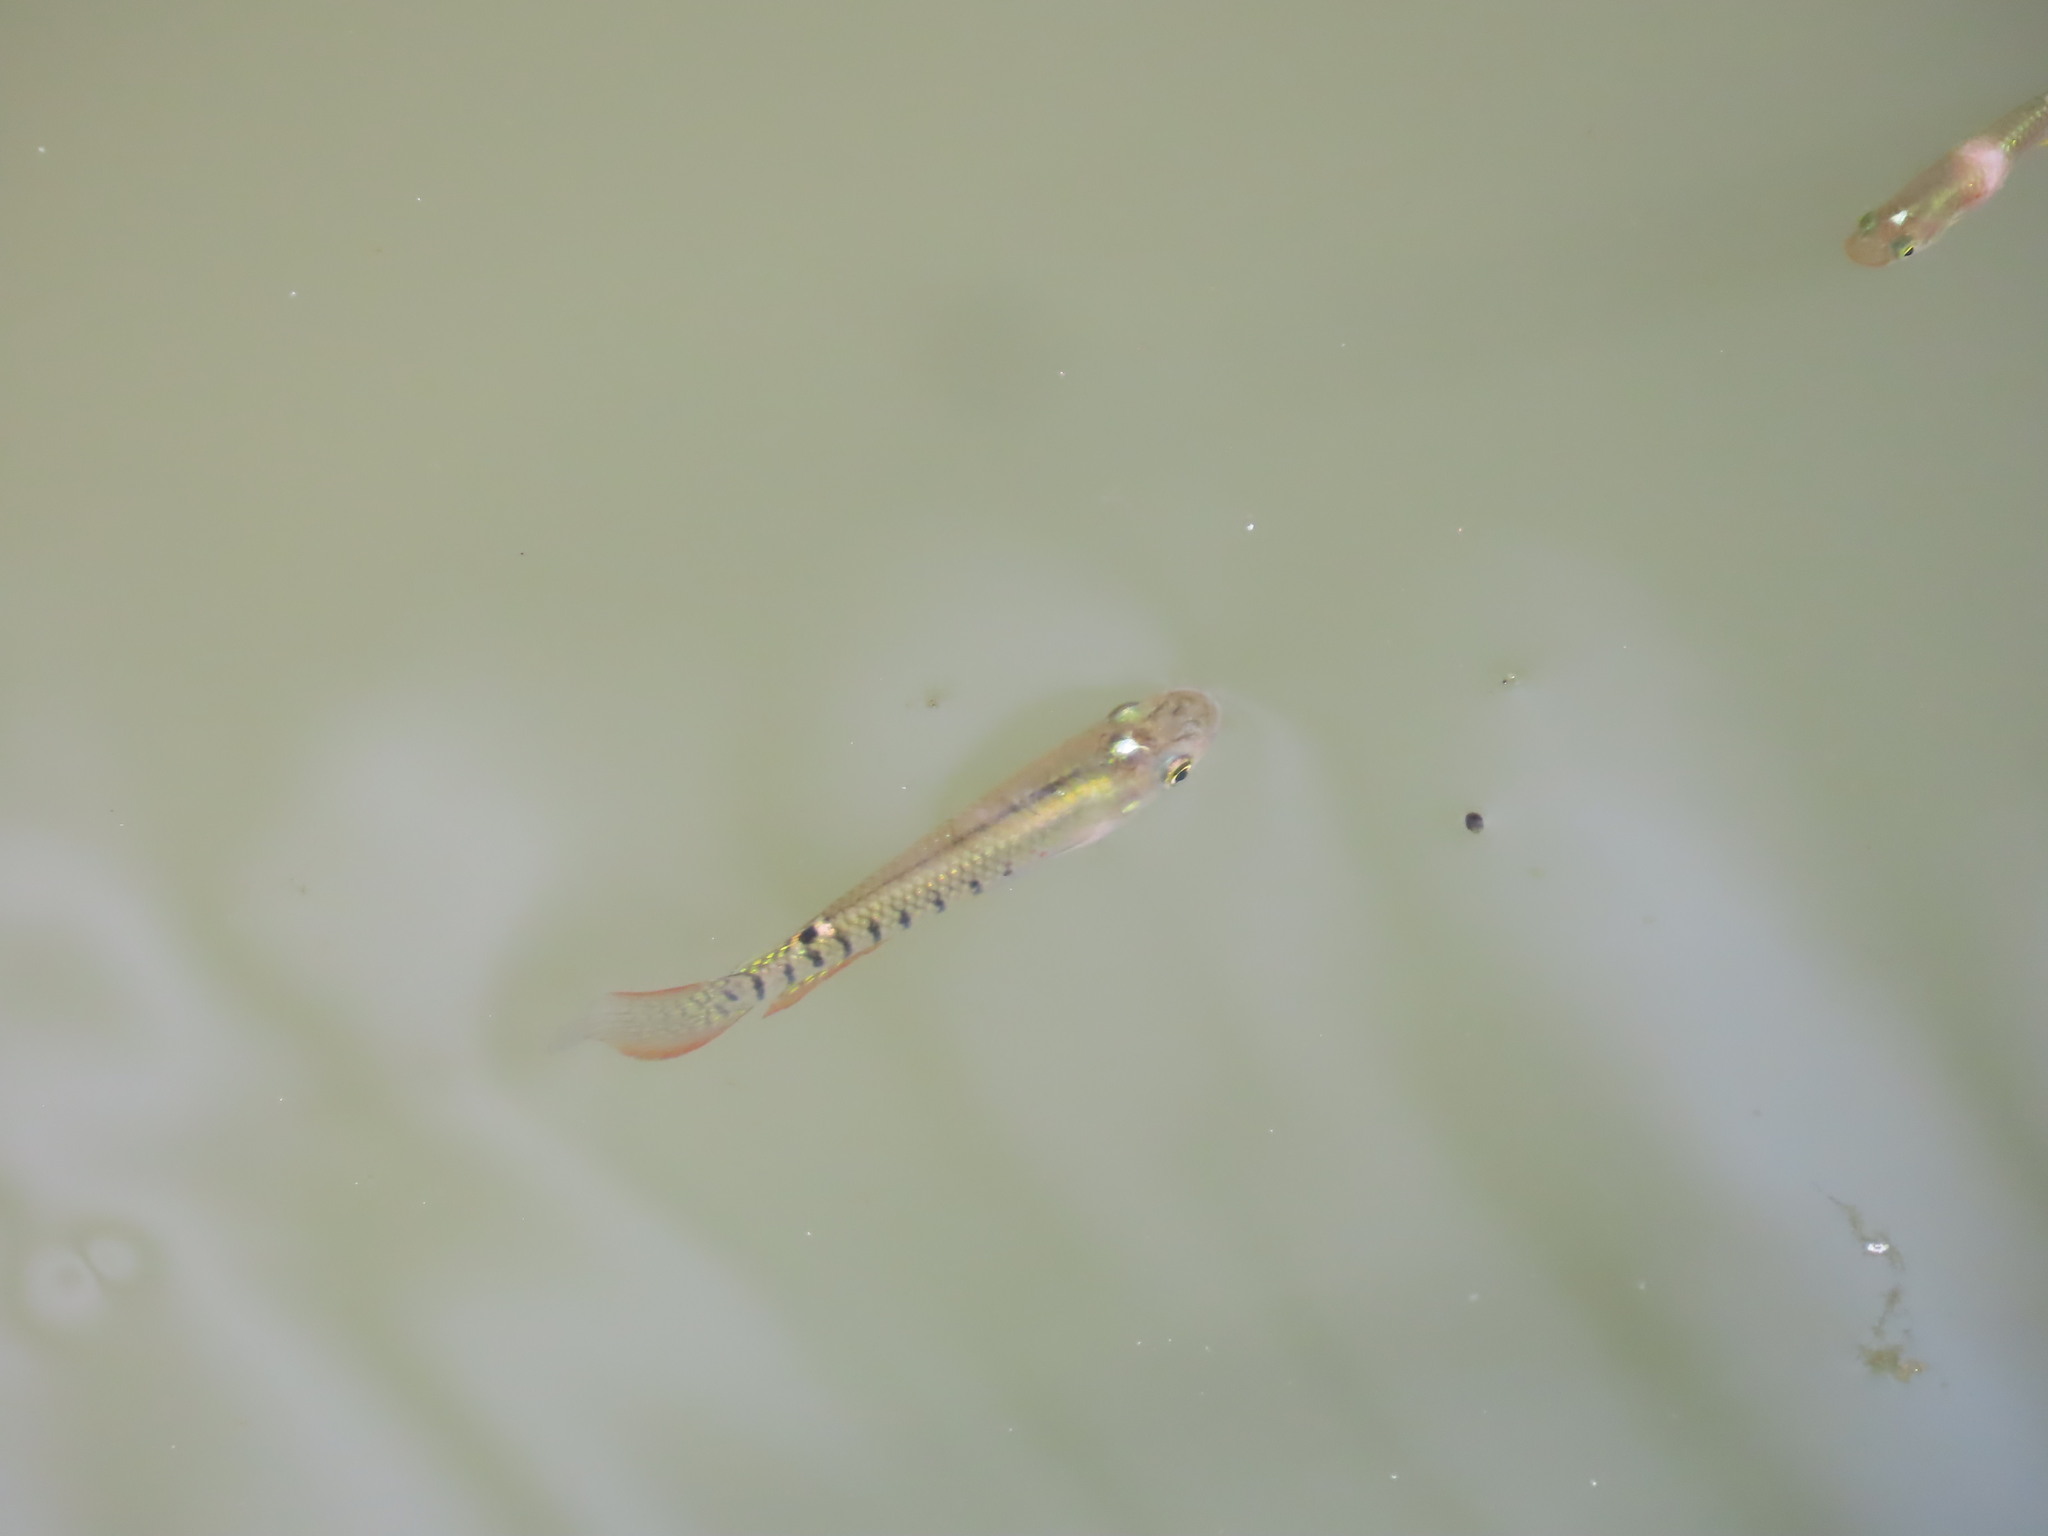
fish (species not among the labelled classes)